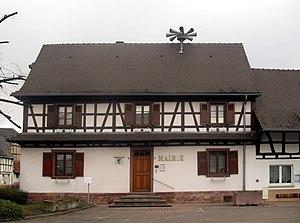
La mairie de Roppenheim
Roppenheim est une commune française située dans le département du Bas-Rhin, en région Grand Est.